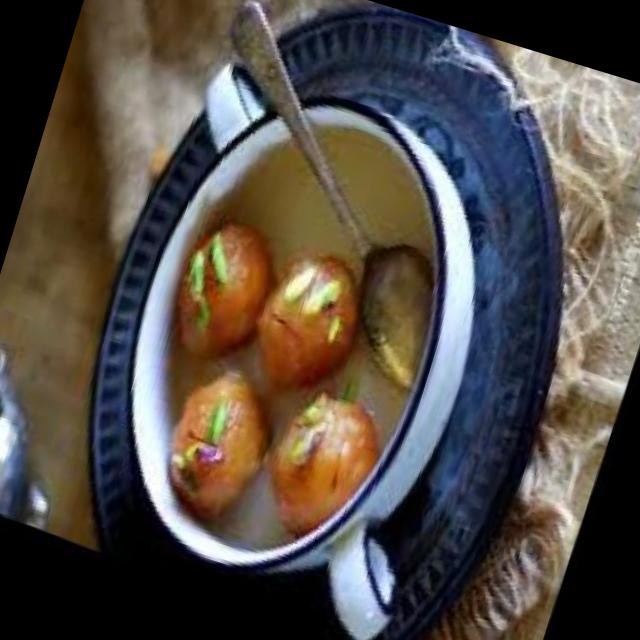
Dish: gulab_jamun